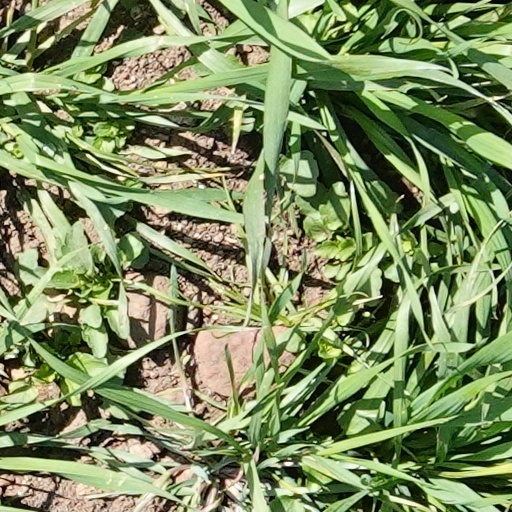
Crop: wheat